Franz Grillparzer

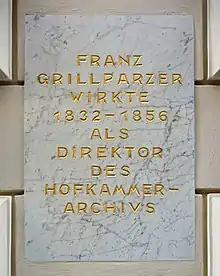
Plaque commemorating Franz Grillparzer acting as director of the , Johannesgasse 6, 1st district of Vienna

Franz Grillparzer was born in Vienna, Austria. His father, the unsuccessful lawyer E. J. Grillparzer, whose fortunes were ruined by Napoleon's invasion, was a severe pedant and a staunch upholder of the liberal traditions of the reign of Joseph II. His mother, Anna Franziska, was a nervous, highly-strung woman, daughter of Christoph Sonnleithner, sister to Joseph and Ignaz, aunt to Leopold.